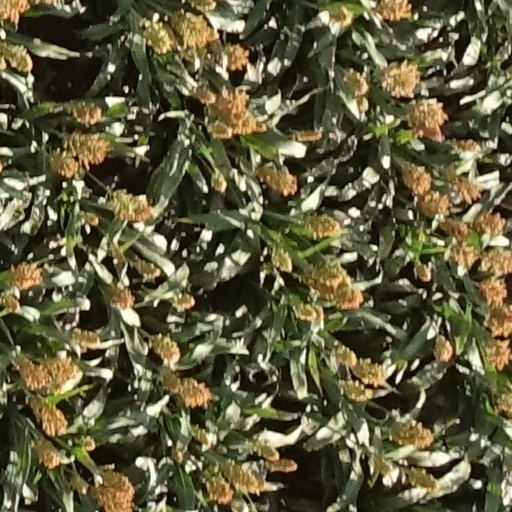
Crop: sorghum